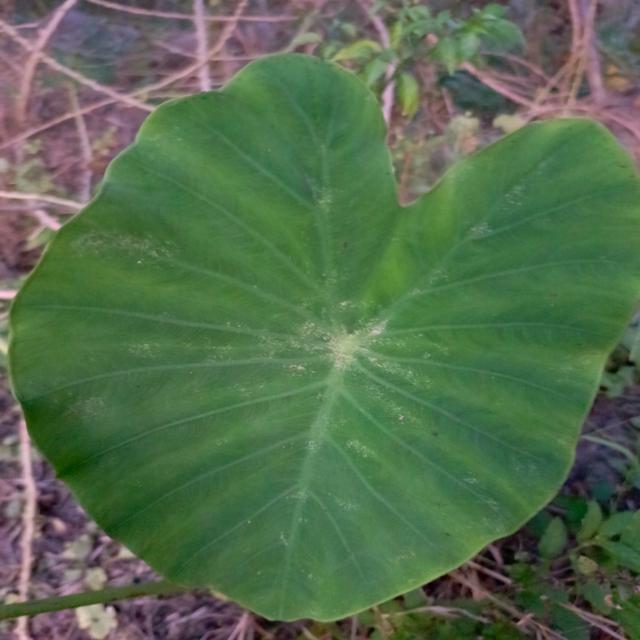
Label: Healthy